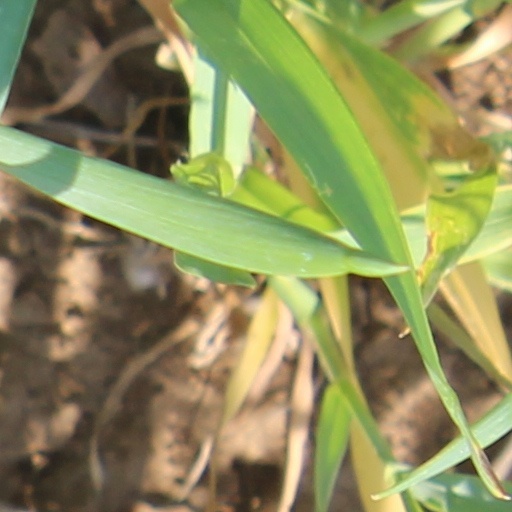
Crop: wheat